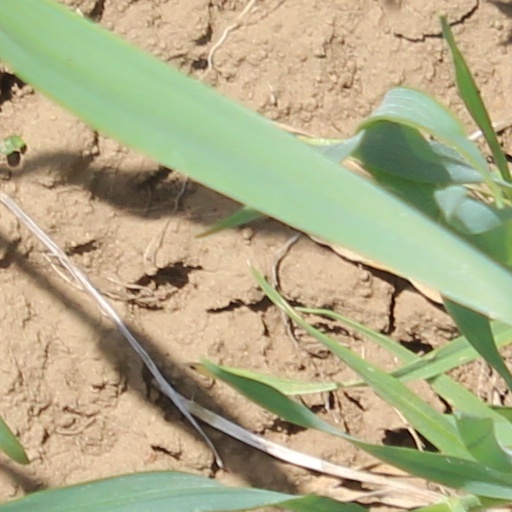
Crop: wheat